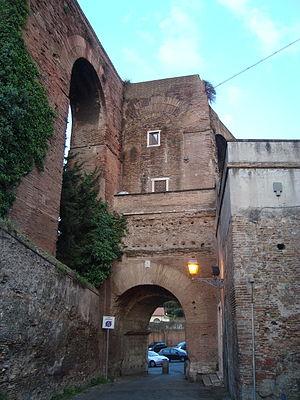
Vue de la face interne de la porta Caelimontana à Rome
La Porte Caelimontane est une des portes du mur servien, située entre la Porte Querquétulane et la Porte Capène. Elle est reconstruite au début du Iᵉʳ siècle et prend la forme d'un arc de triomphe romain : l'arc de Dolabella et Silanus.